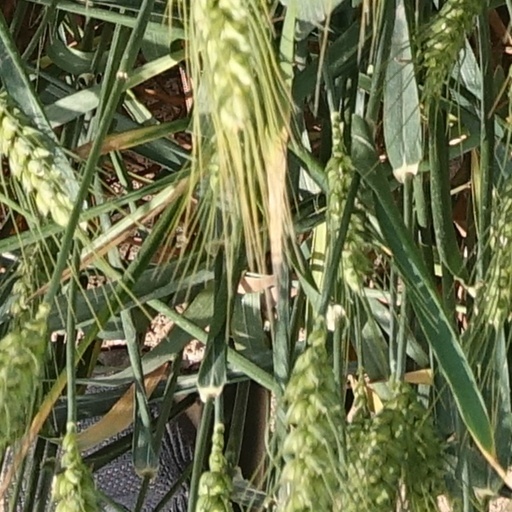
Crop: wheat